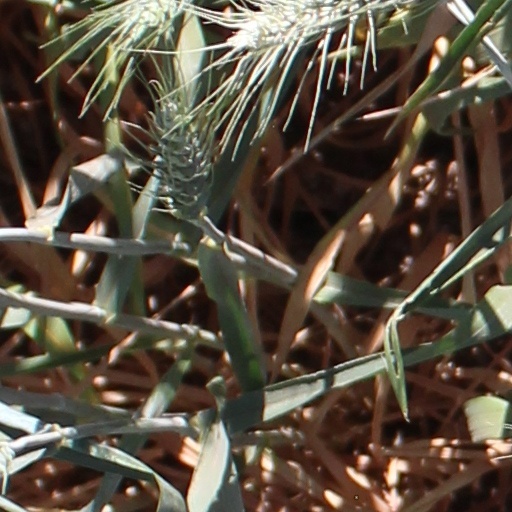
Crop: wheat